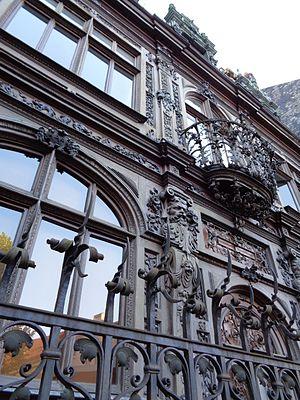
Maison Marrou, 1890, demeure de Ferdinand Marrou, 29, rue Verte à Rouen
Ferdinand Marrou est un ferronnier français.